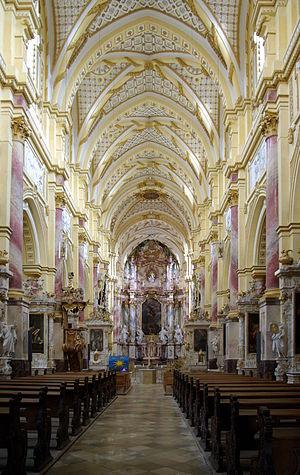
Vue intérieure de l'abbatiale d'Ebrach. benutzt in / used in Schönere Heimat, 100. Jahrgang, 2011, Heft 1, Seite 36 Bayerischer Landesverein für Heimatpflege